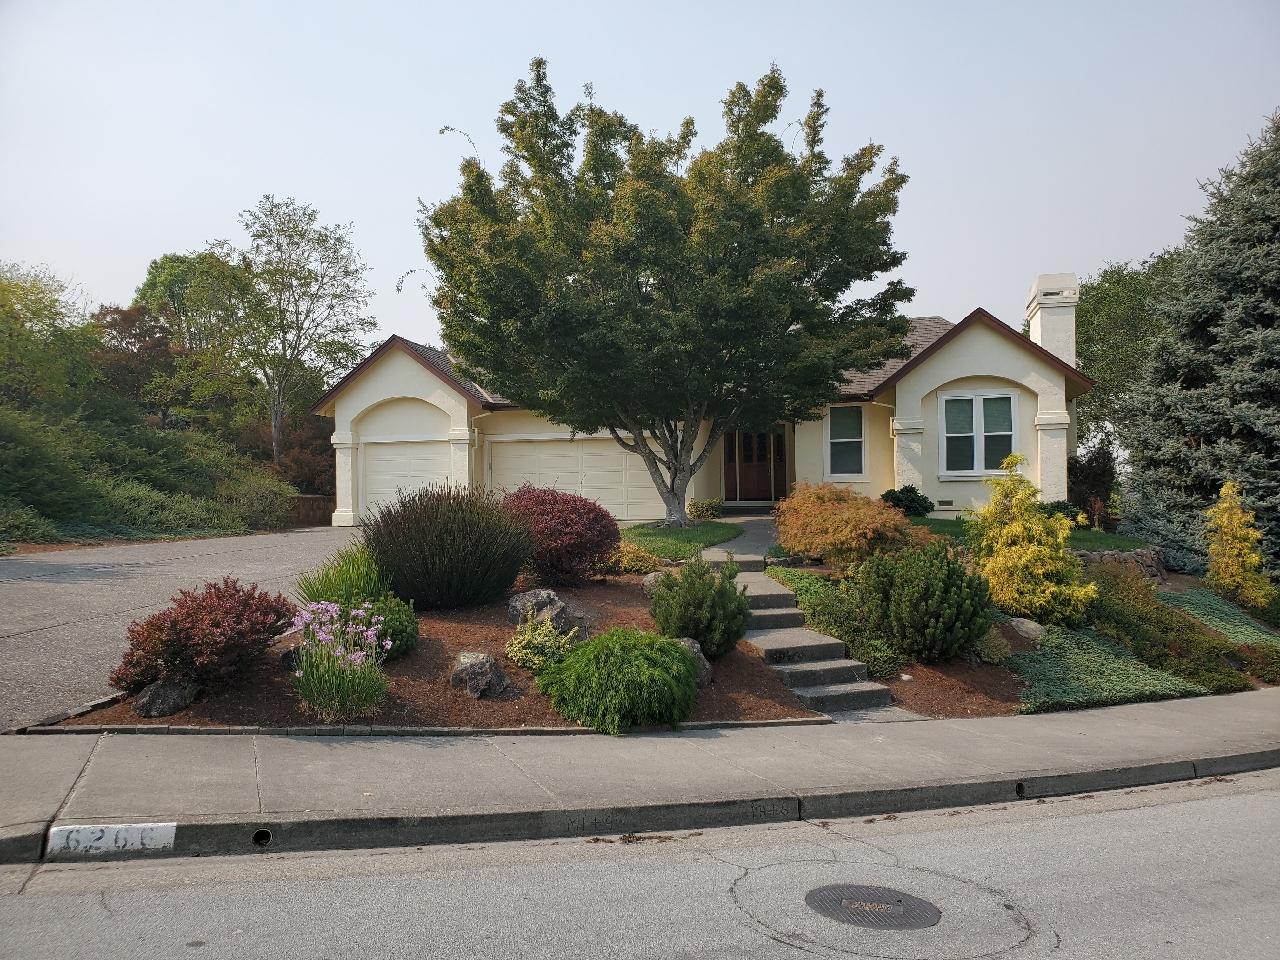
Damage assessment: no_damage